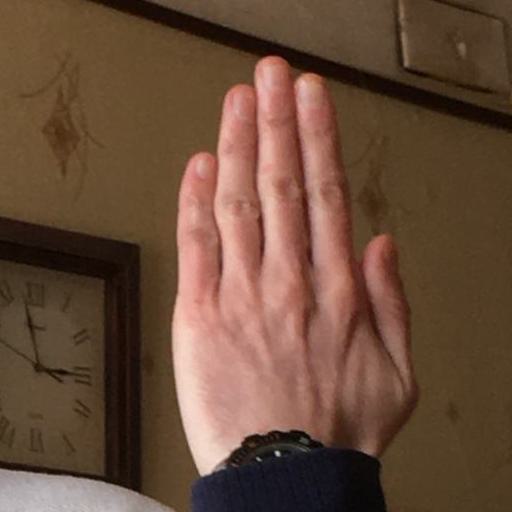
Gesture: stop_inverted